Tiwi Islands Football League

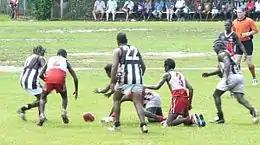
Action from the 2005 TIFL Grand Final between Pumarali (red and white) and Muluwurri (black and white).

The Tiwi Islands Football League (founded as the Nguilla Football League in 1968 and renamed in 1990) is an Australian rules football competition in the Tiwi Islands, Northern Territory, Australia.